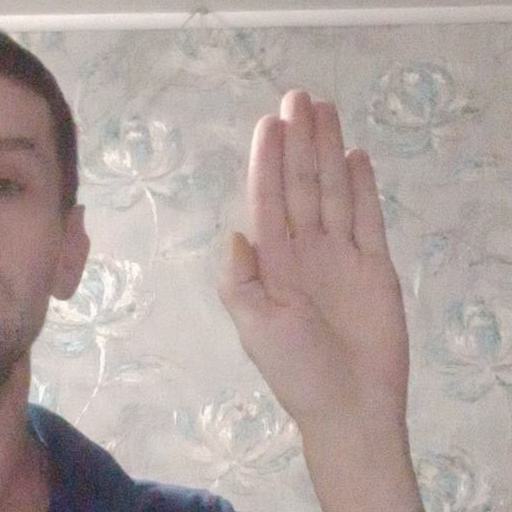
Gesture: stop